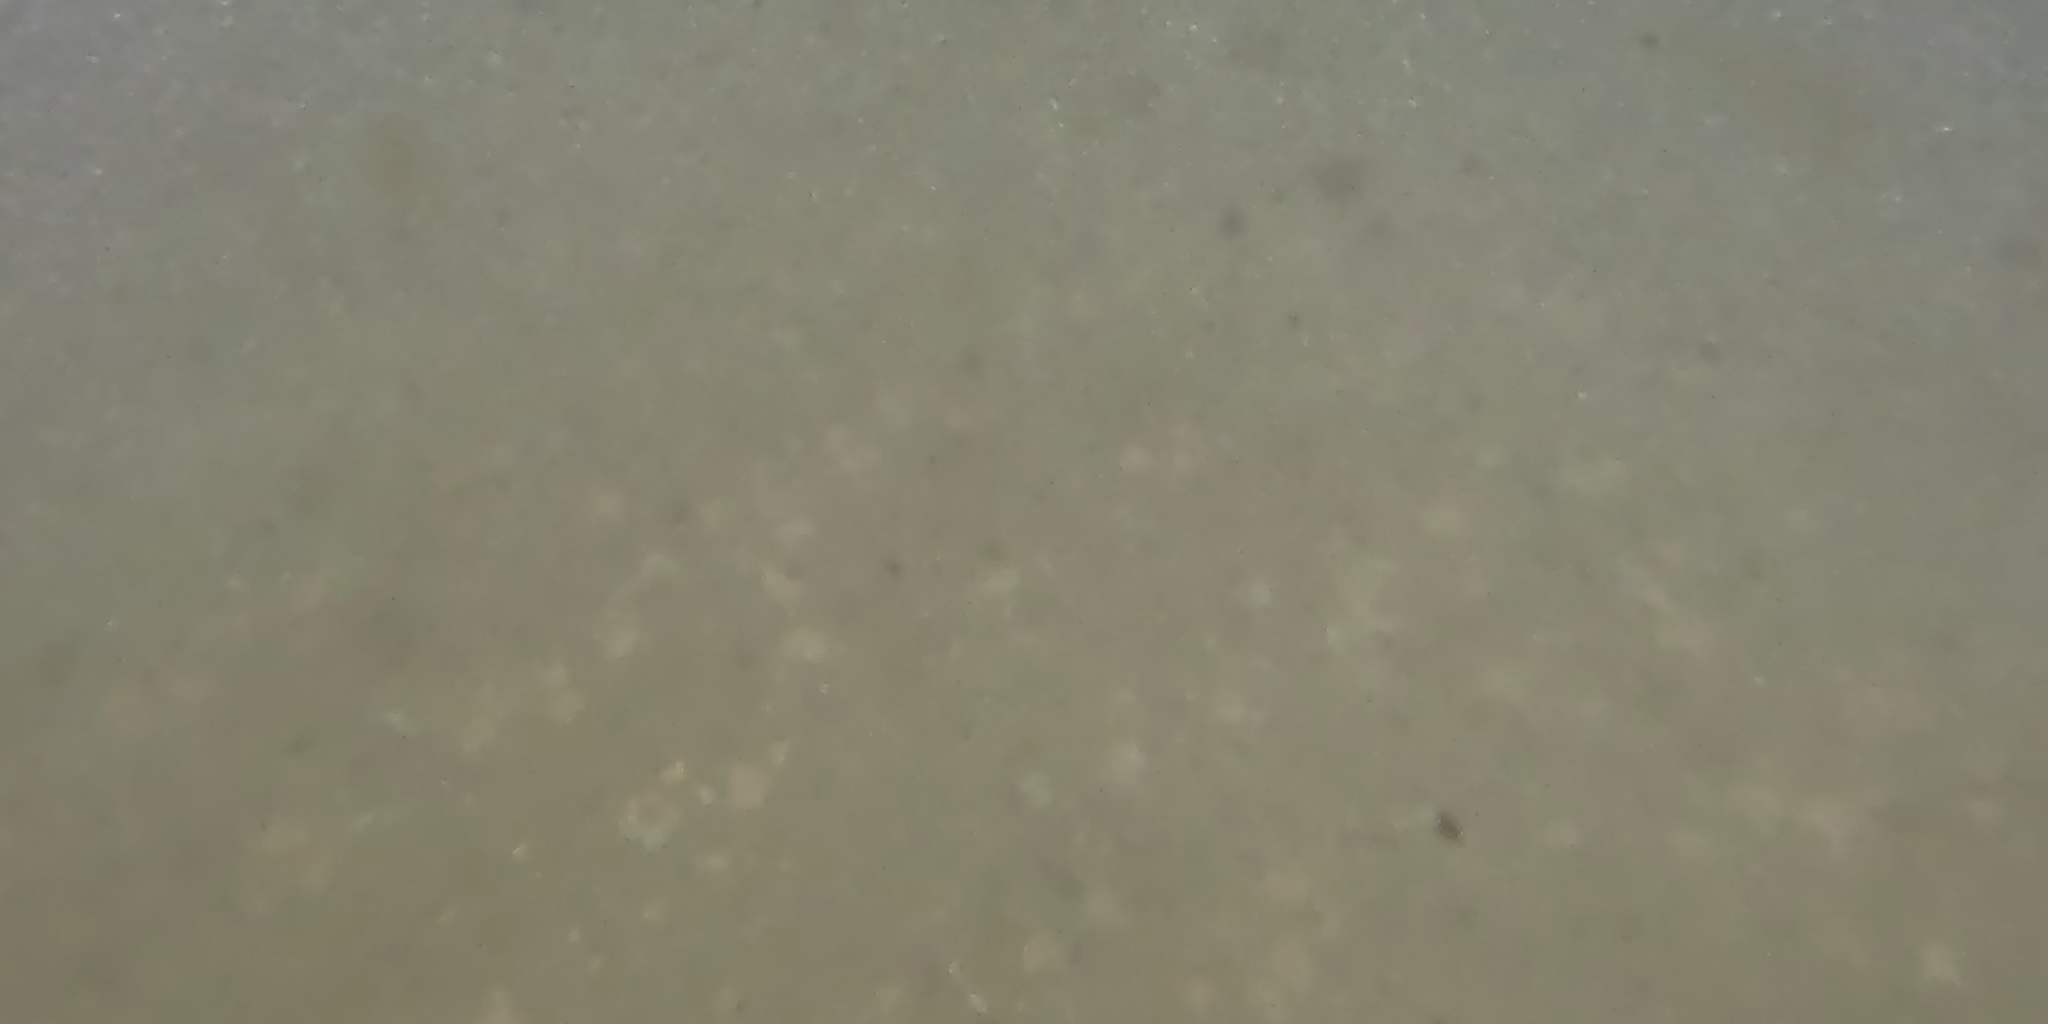
Seabed habitat: stone